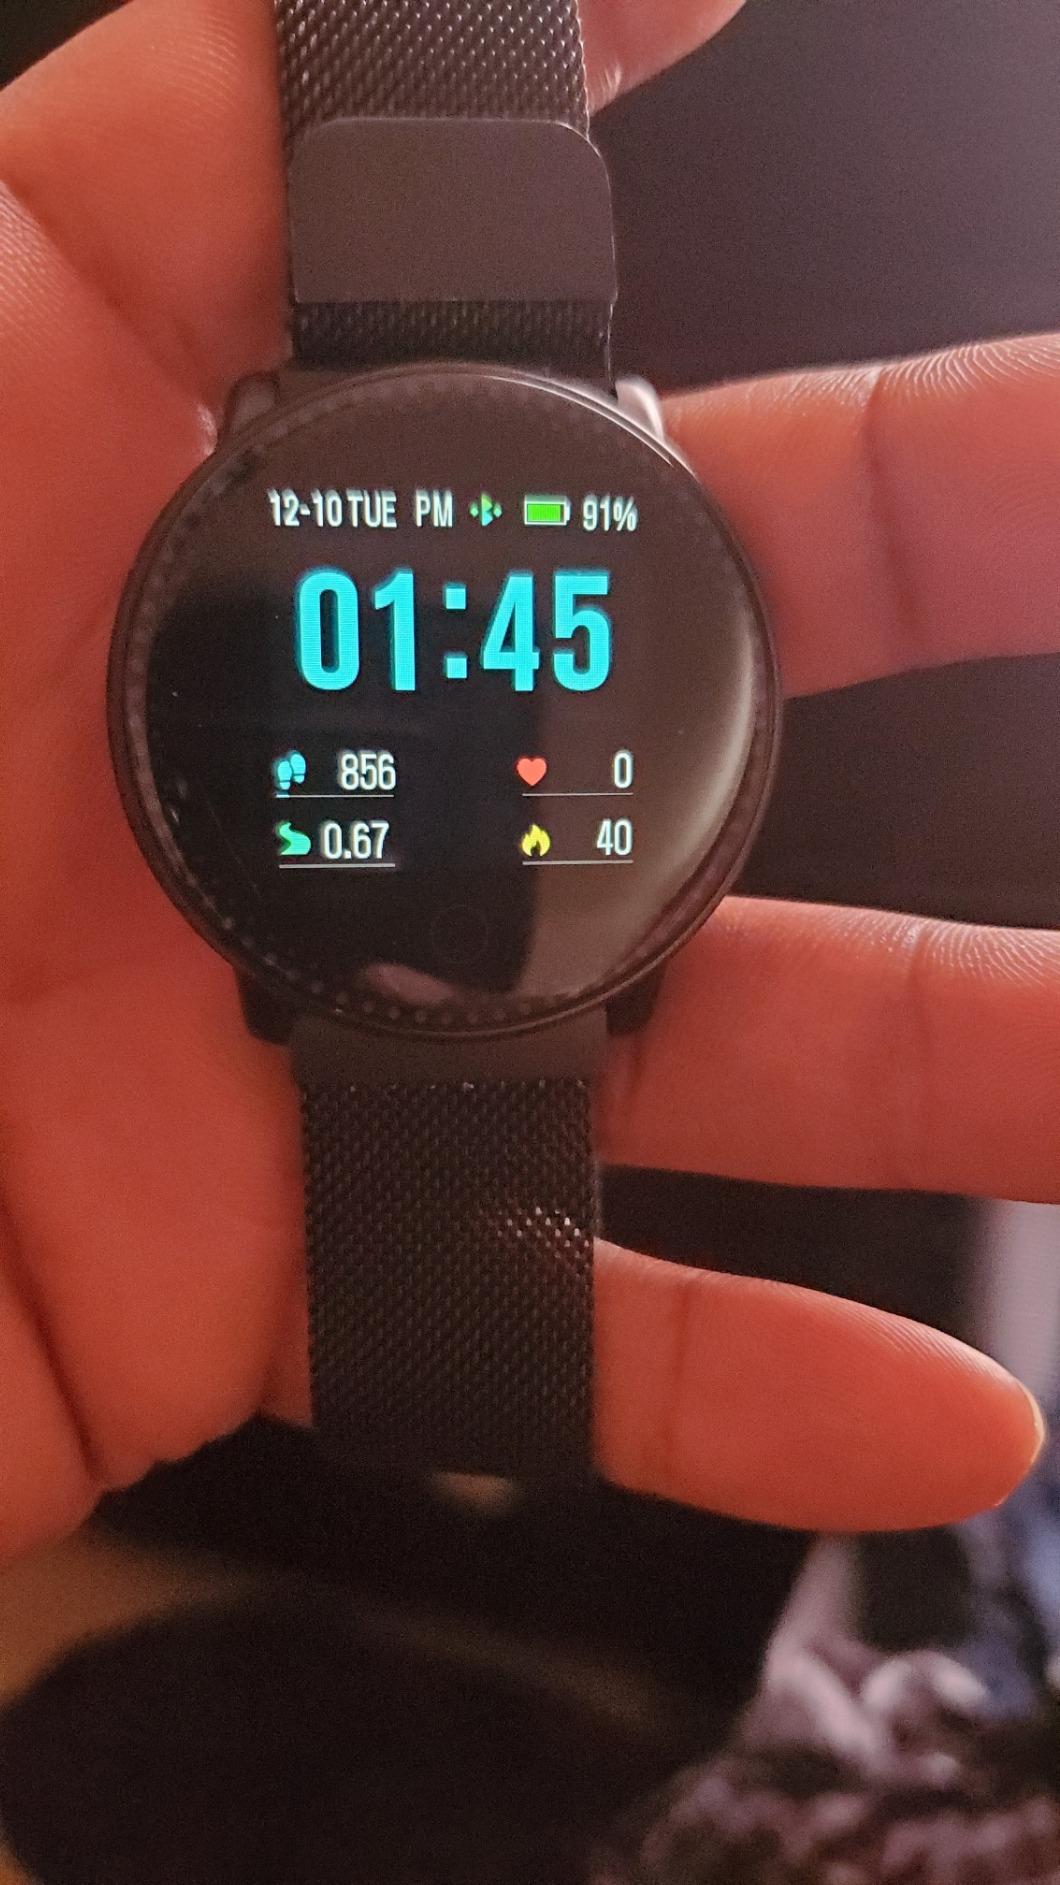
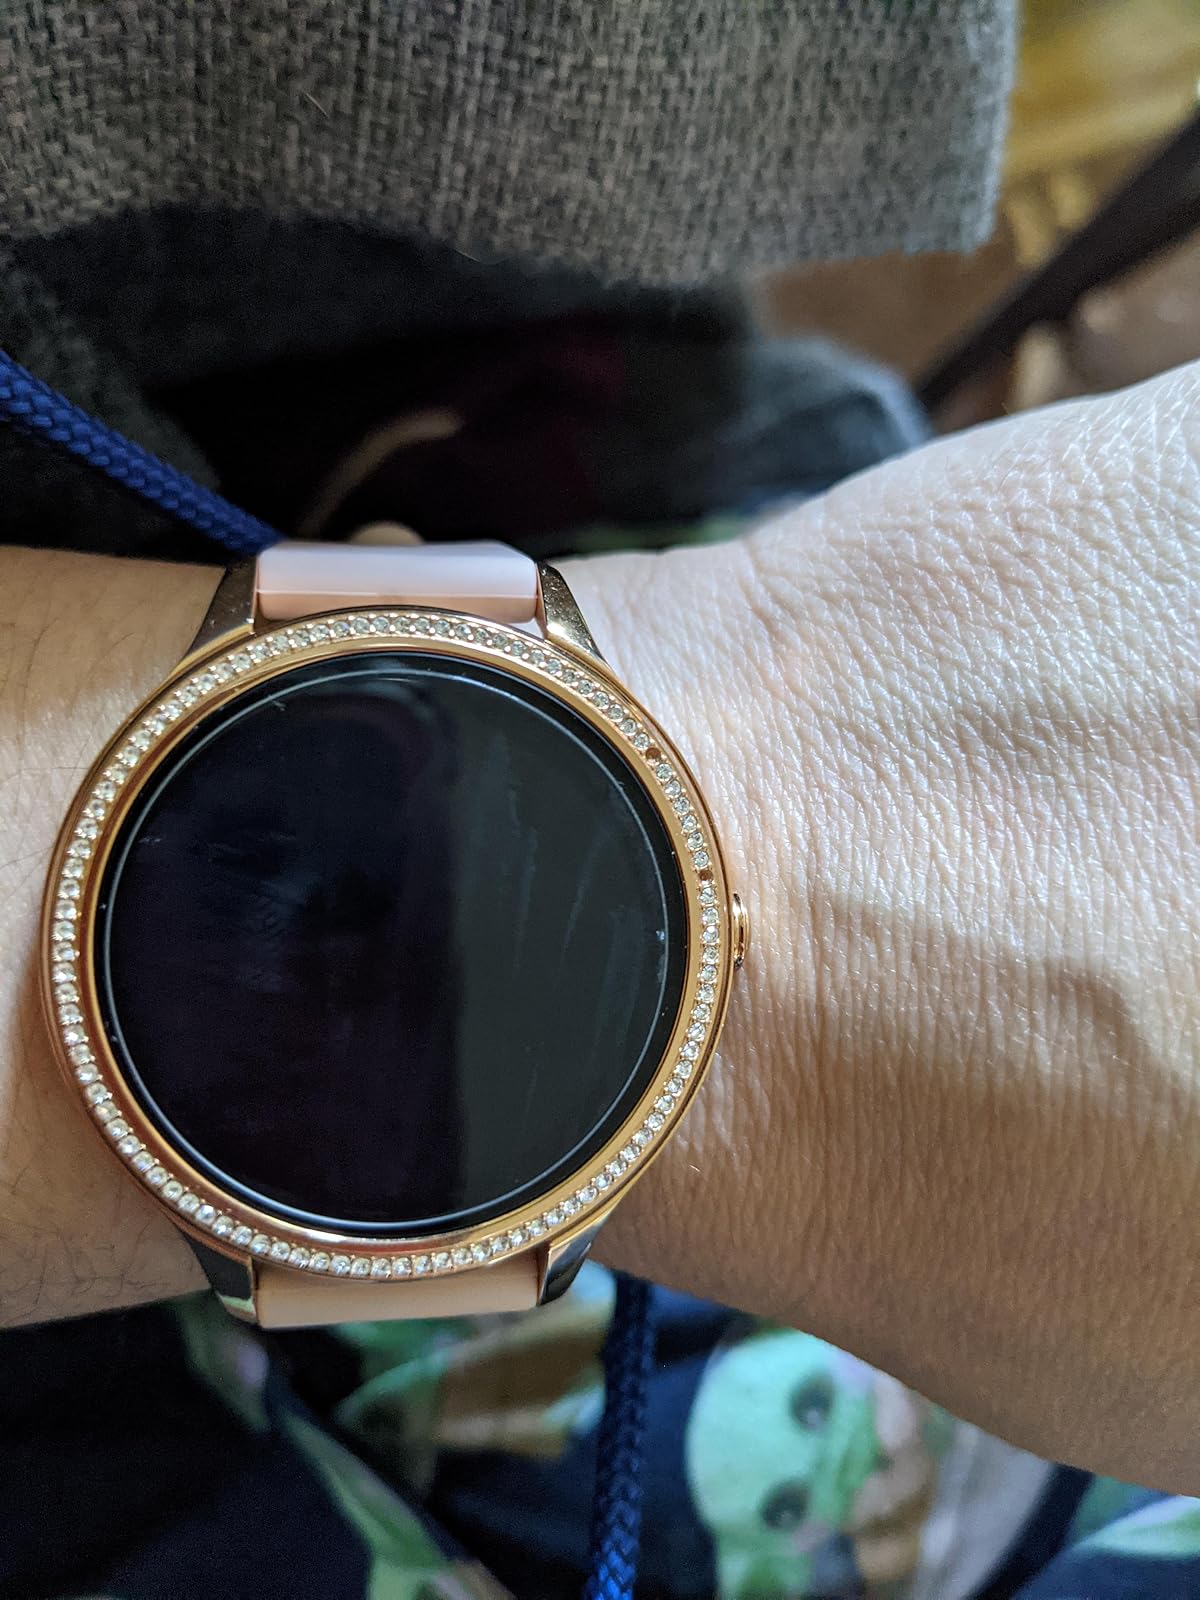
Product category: smartwatch
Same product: no